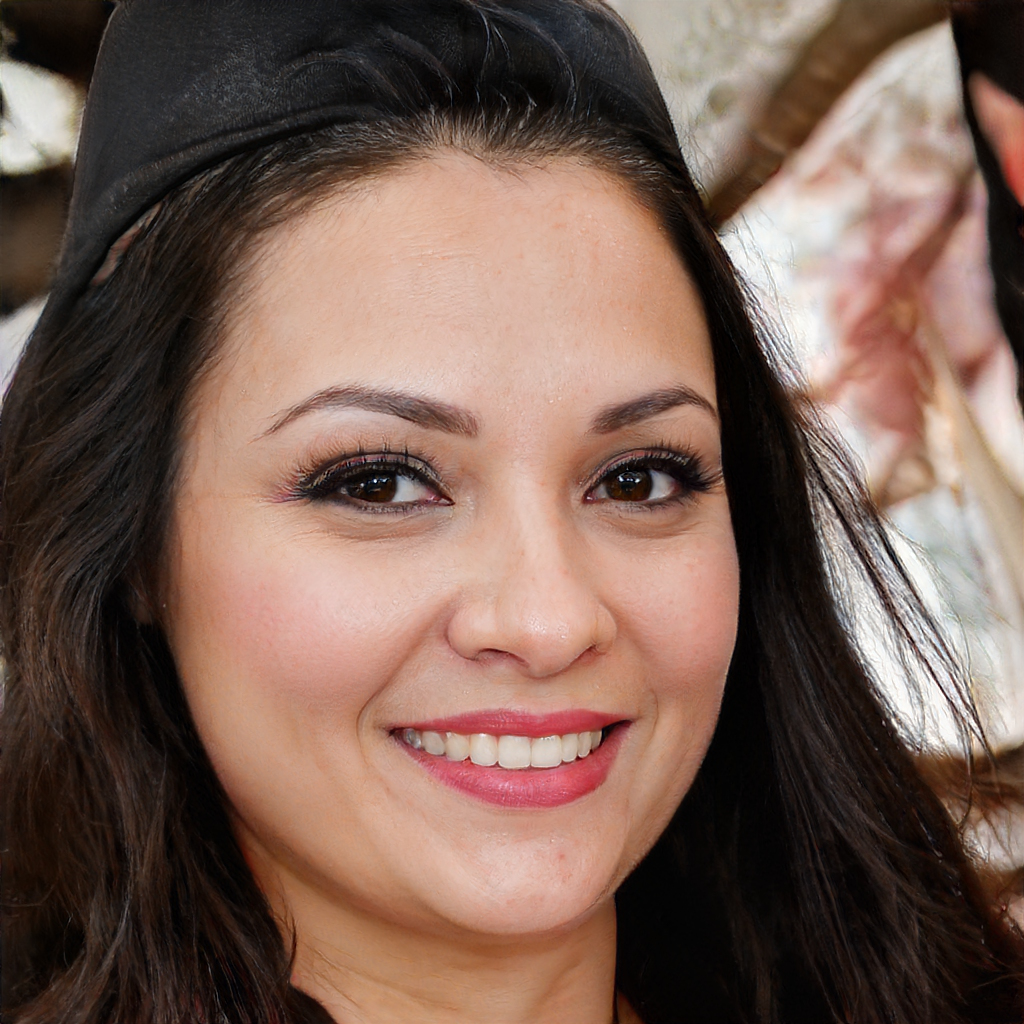
Label: Colored